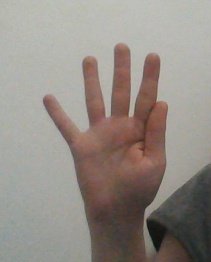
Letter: sheen